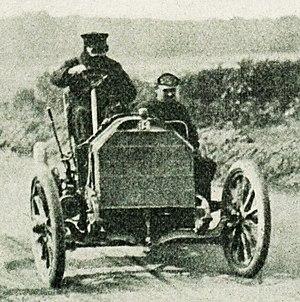
Willy Pöge, vainqueur du Prix de l'Empereur sur l'hippodrome de Francfort (l'Oberforsthaus) dans la course des 10 miles, en juin 1904 sur Mercedes - La Vie au Grand Air du 30 juin 1904, p.528 (article Les deux autodromes de Georges Prade (1875-1920))
Willy Pöge, né le 2 décembre 1869 à Chemnitz et mort le 12 mai 1914, était un entrepreneur allemand de Saxe également cavalier, coureur cycliste, et surtout pilote automobile.